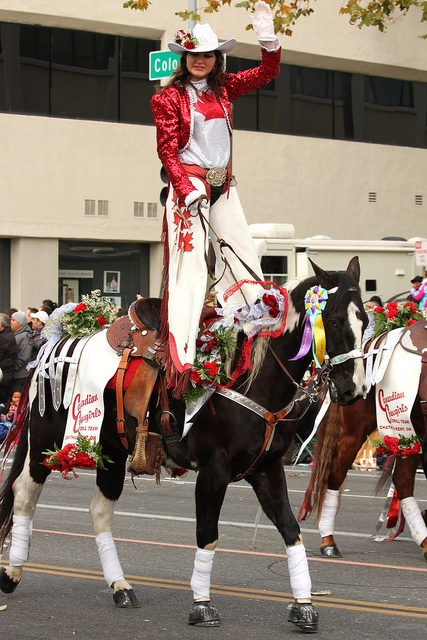
A woman in rancher gear standing on a horse.
an image of woman on a horse at a parade
A woman standing up in the stirrups of a decorated horse in a parade.
a person standing up riding a horse on a street
a woman standing on top of a horse walking down the road